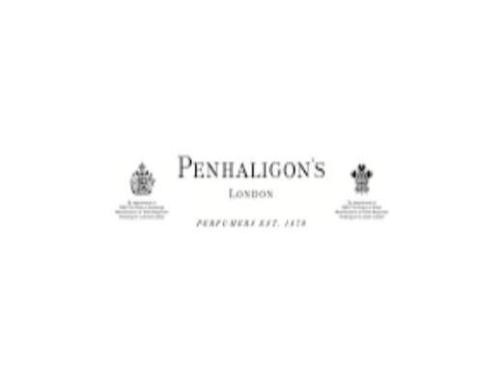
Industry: Necessities